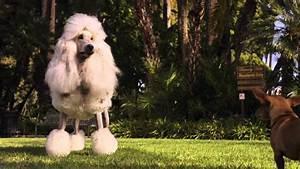
dog